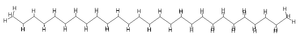
Heptacosane
L'heptacosane est un hydrocarbure linéaire de la famille des alcanes de formule brute C₂₇H₅₆. On le retrouve dans la cire naturellement présente sur la peau des pommes.